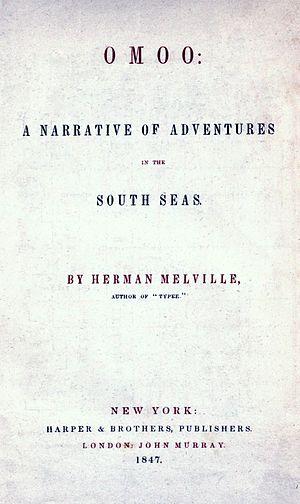
Omoo : récits des mers du Sud est un récit d'aventures de l'écrivain américain Herman Melville paru en 1847.